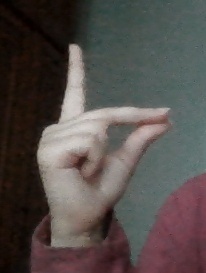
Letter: ta